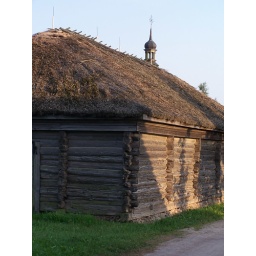
Old wooden building at National museum of architecture under open air in Strochytsy, Belarus. July 23, 2010